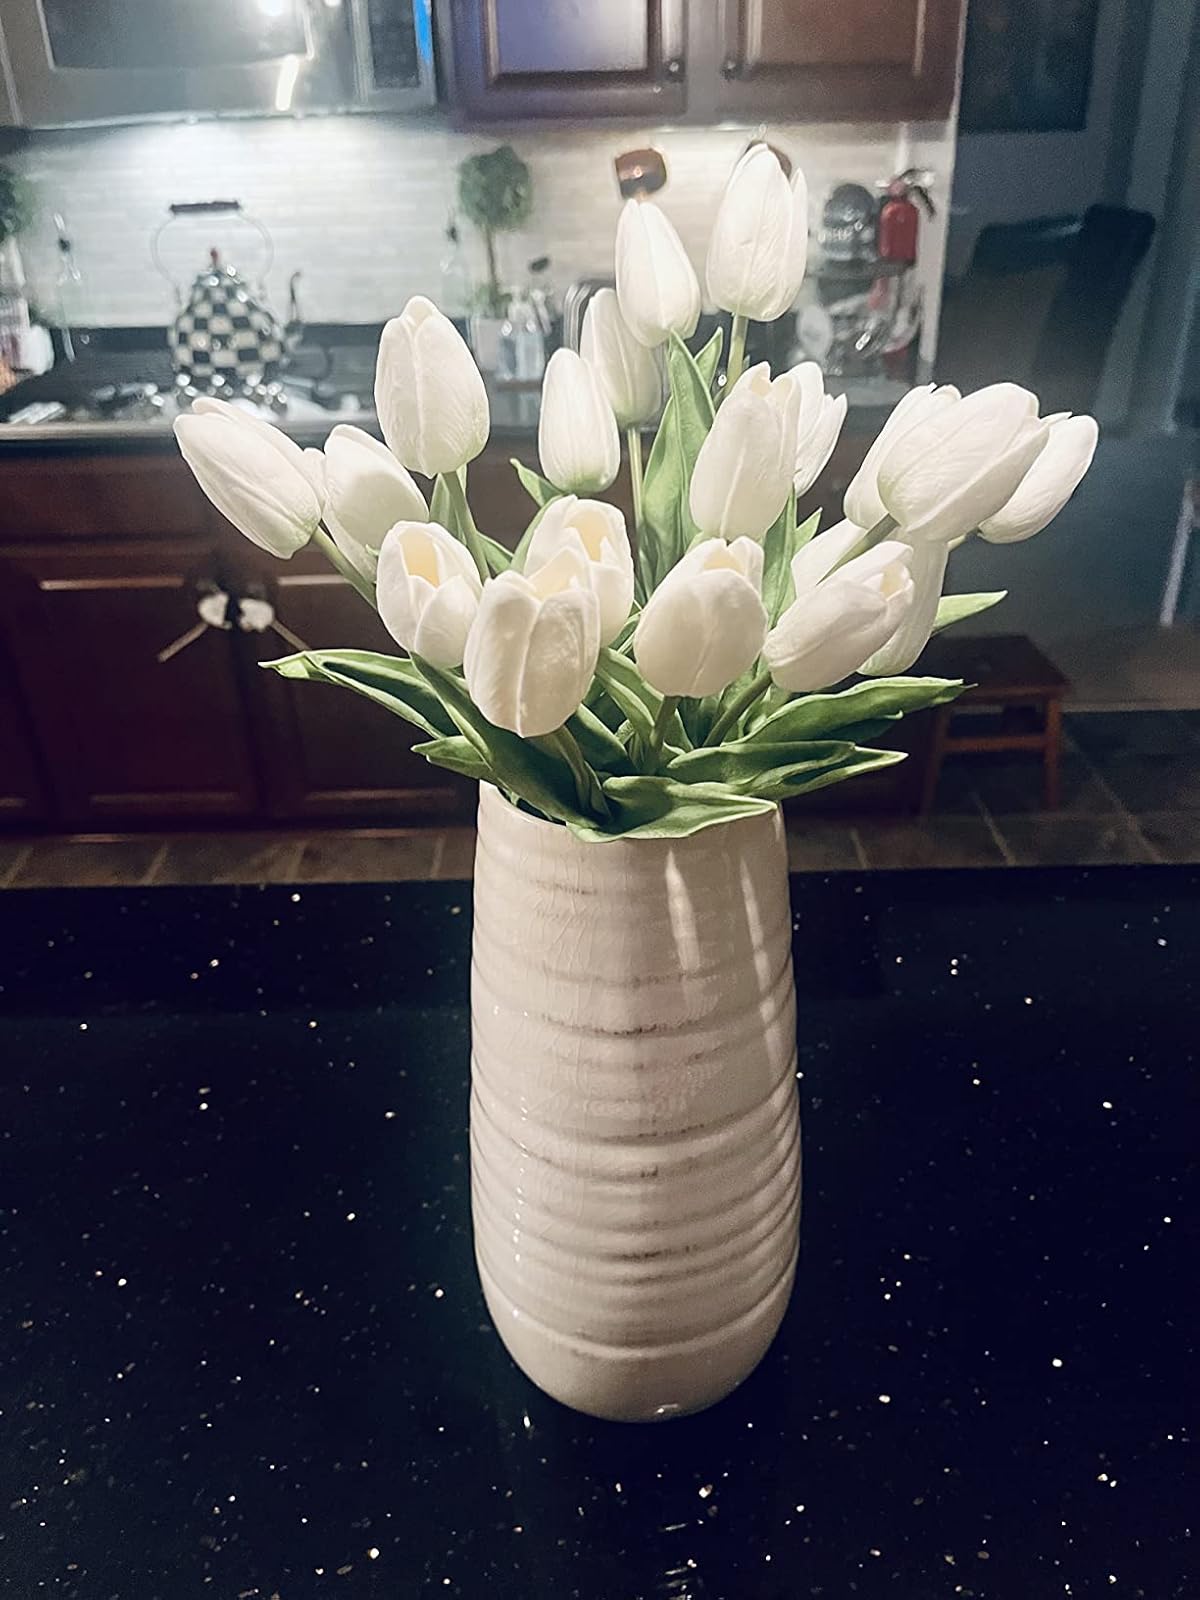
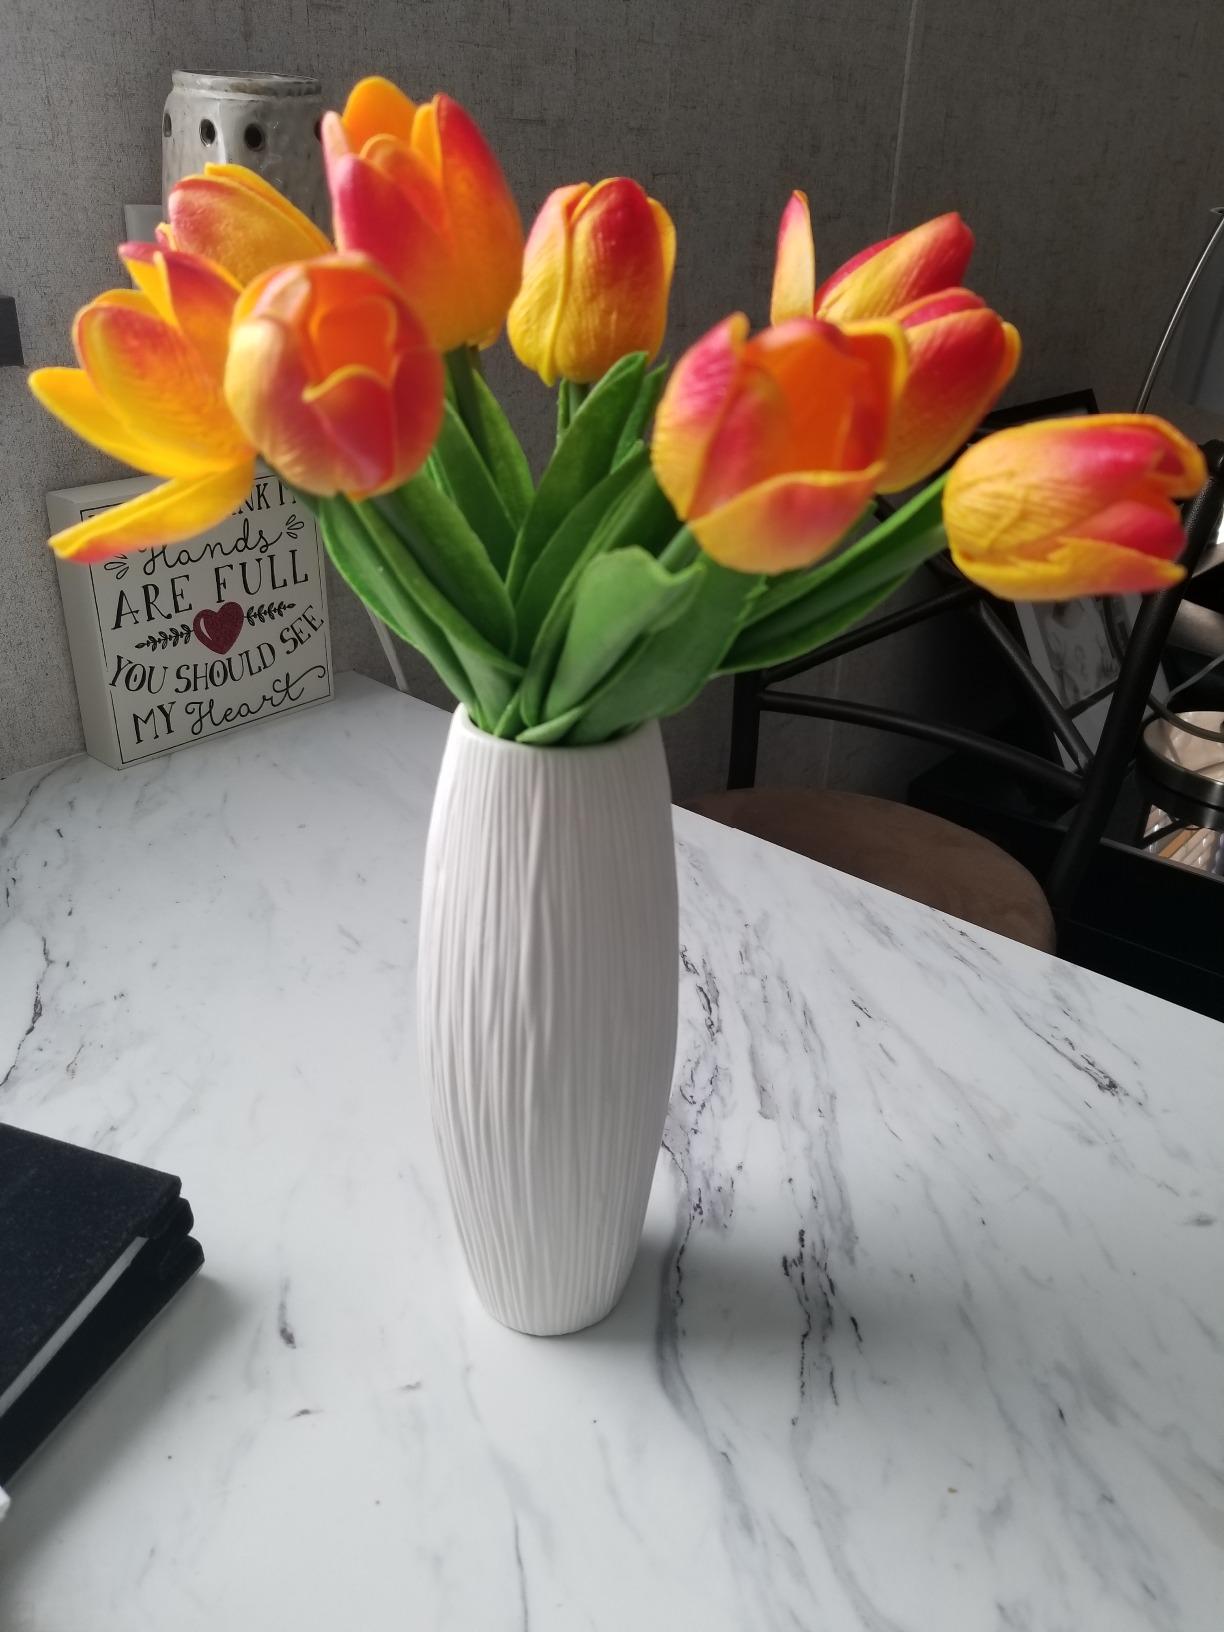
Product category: vase
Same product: no